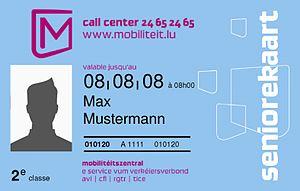
Abonnement annuel pour personnes âgées ""Seniorekaart"" (modèle 2008)"